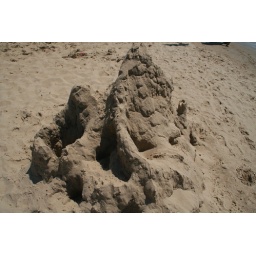
Sand sculptures at a sand sculpture building competition at the beach in Grand Haven.